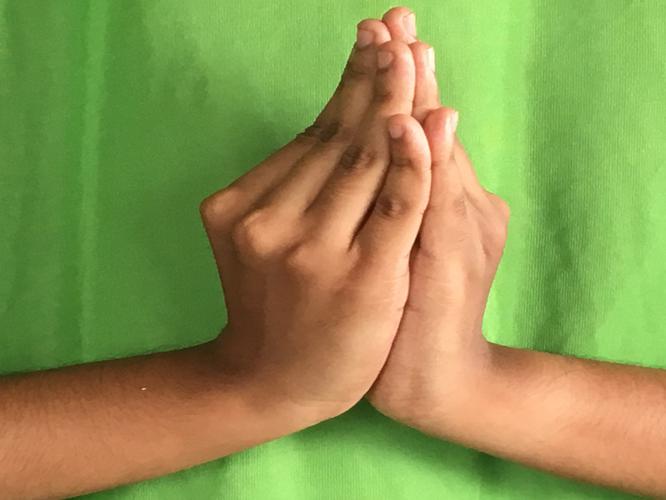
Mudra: Kapotham
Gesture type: double_hand